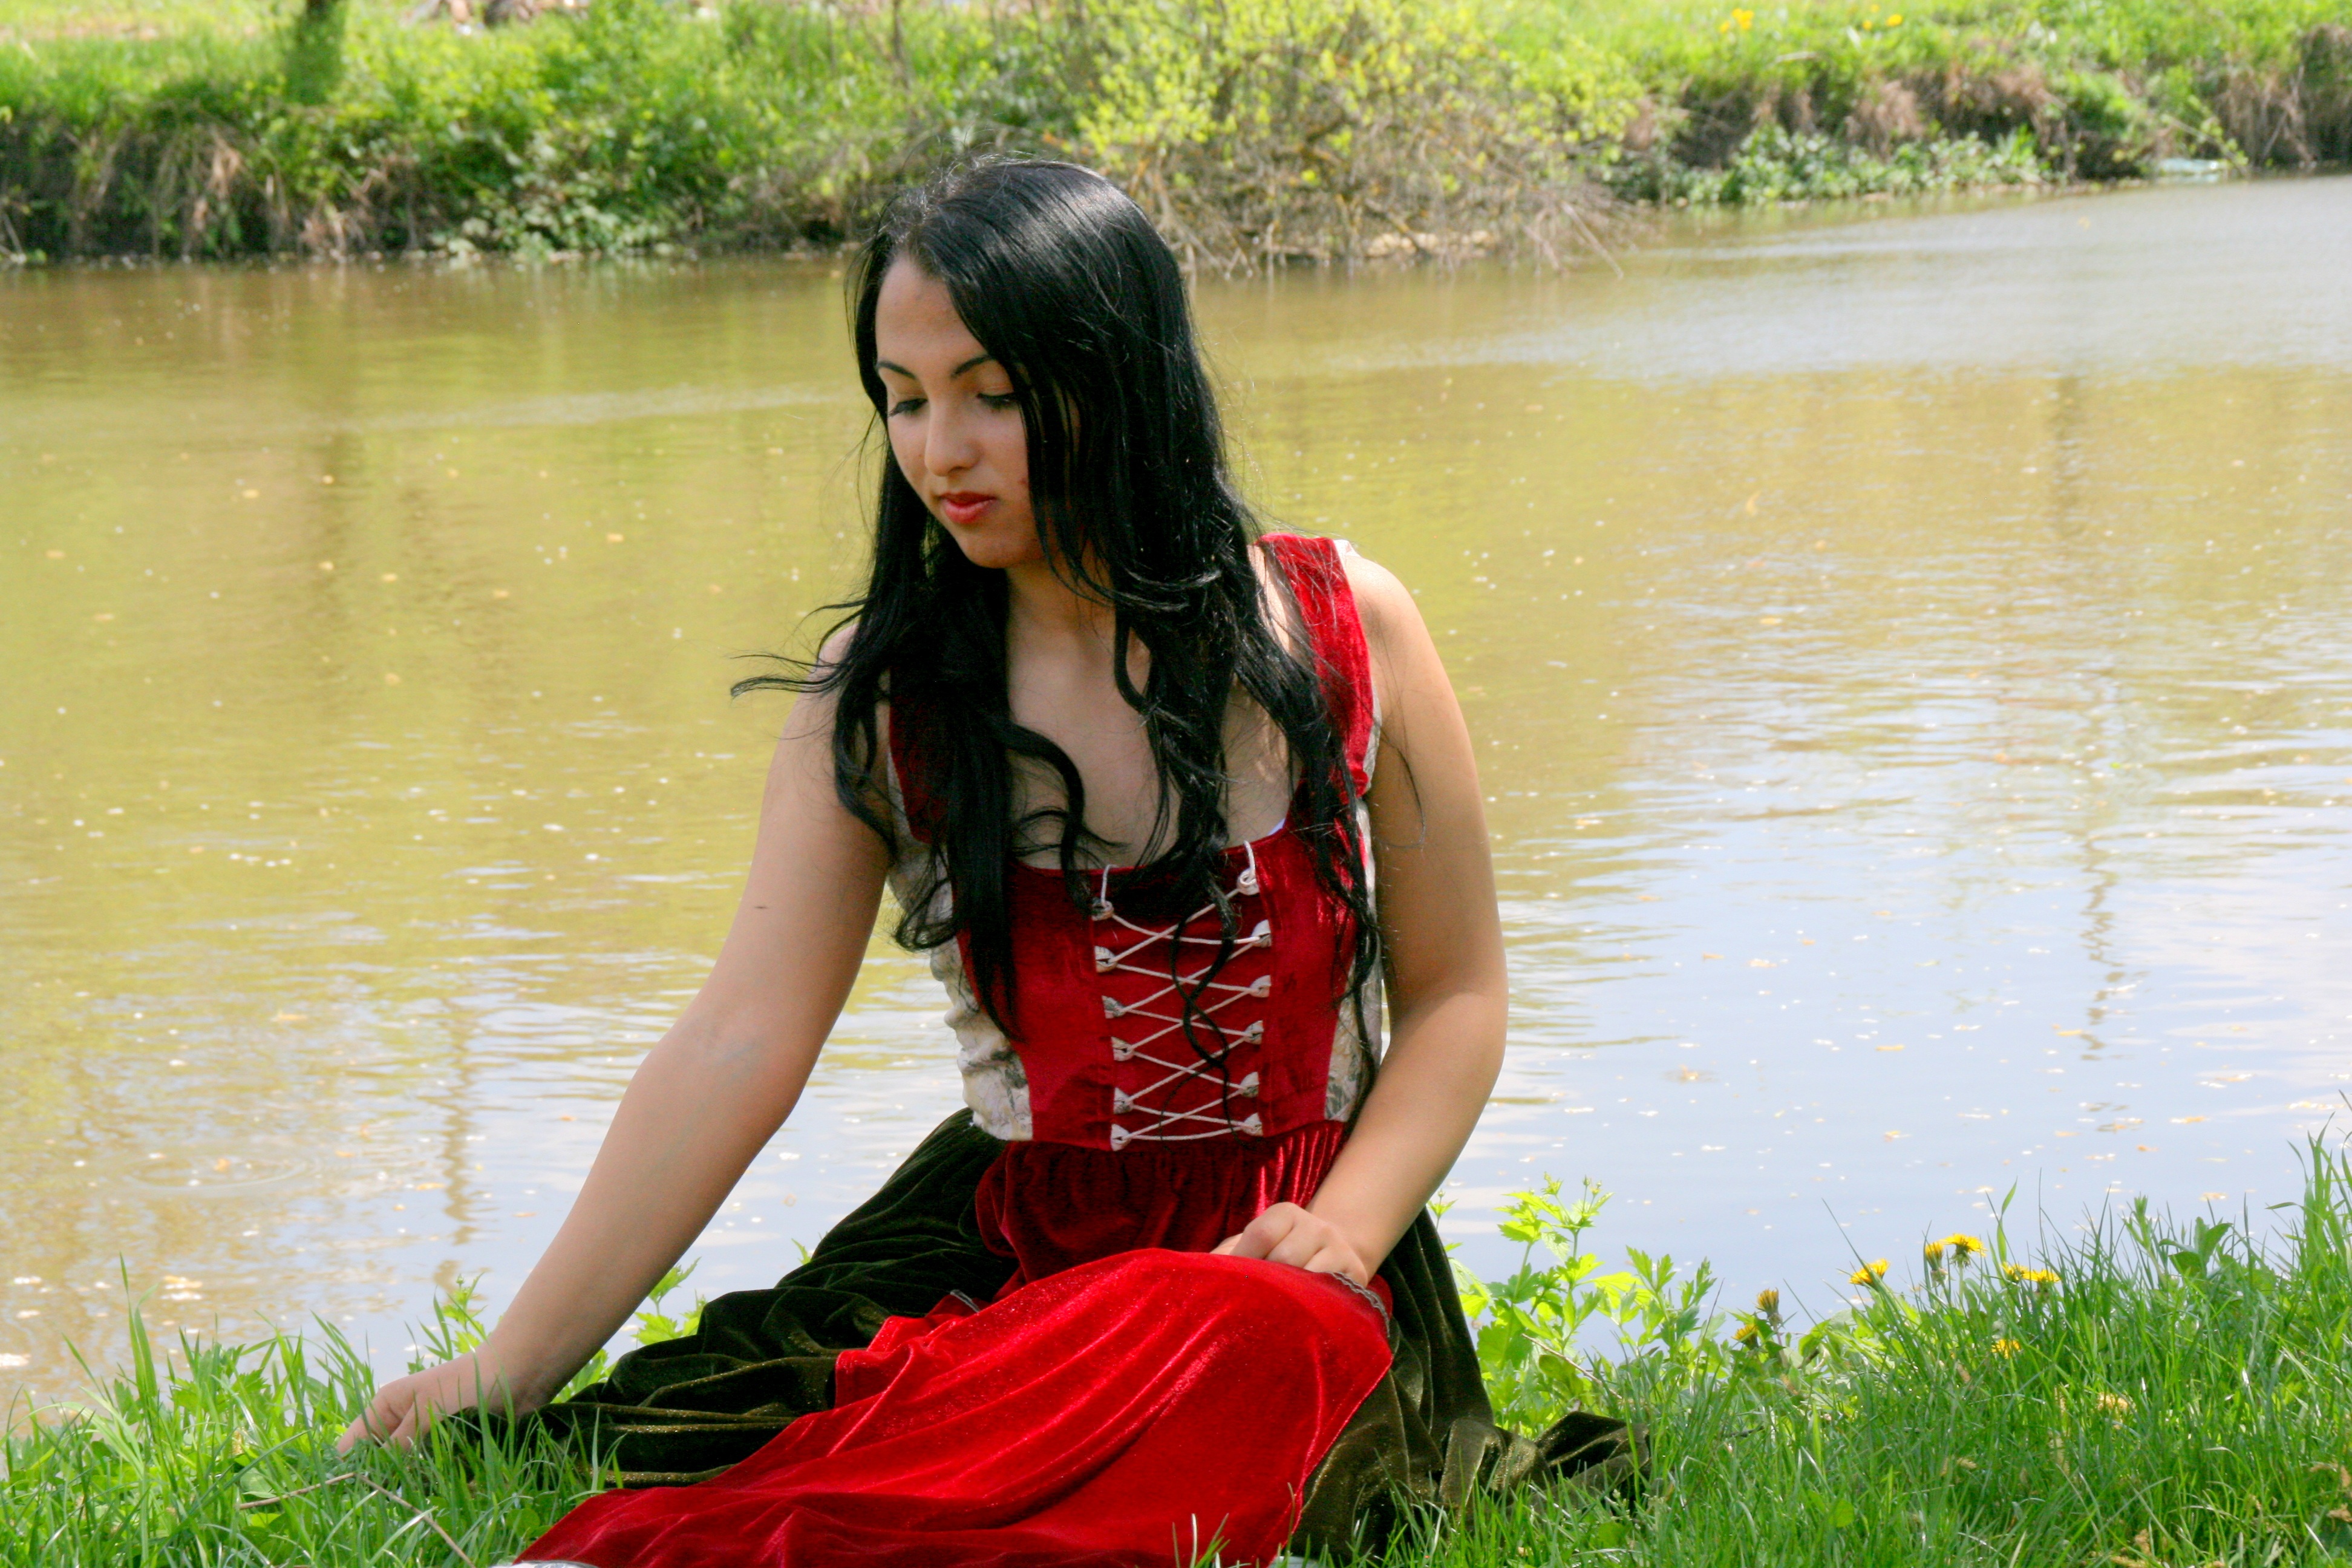
grass, girl, flower, lake, model, lady, dress, beauty, story, princess, abdomen, photo shoot